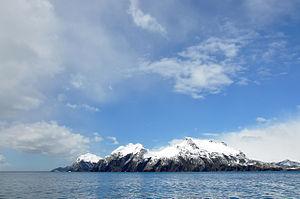
Baie de la Possession - Géorgie du Sud
La baie de la Possession est une baie située sur la côte nord-est de la Géorgie du Sud. Large de 3,5 km et longue de 9 km, elle fut découverte et nommée par James Cook en 1775 qui y débarqua.